Miss Saigon

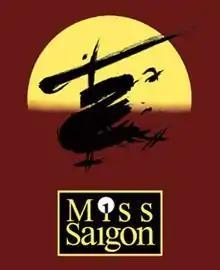
Original poster

Miss Saigon is a sung-through stage musical by Claude-Michel Schönberg and Alain Boublil, with lyrics by Boublil and Richard Maltby Jr. It is based on Giacomo Puccini's 1904 opera "Madama Butterfly", and similarly tells the tragic tale of a doomed romance involving an Asian woman abandoned by her American lover. The setting of the plot is relocated to 1970s Saigon during the Vietnam War, and "Madama Butterfly"s story of marriage between an American lieutenant and a geisha is replaced by a romance between a United States Marine and a seventeen-year-old South Vietnamese bargirl.